Michaela Watkins

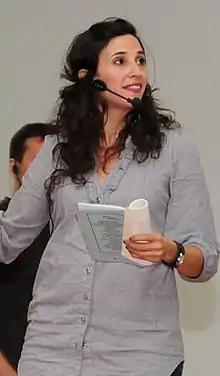
Watkins in January 2010

Michaela Watkins (born December 14, 1971) is an American actress and comedian. After several years performing with the Los Angeles comedy troupe The Groundlings, Watkins achieved widespread attention for her brief stint as a featured player on the NBC sketch comedy series "Saturday Night Live" during its 34th season between 2008 and 2009. Since leaving "SNL", she has starred on the Hulu series "Casual" and on the short-lived sitcoms "The Unicorn" and "Trophy Wife". Watkins has also had recurring roles on other television series, such as "The New Adventures of Old Christine", ""Catastrophe"", "Enlightened" and "Search Party" and appeared in films such as "The Back-up Plan" (2010), "Wanderlust" (2012), "Enough Said" (2013), "Sword of Trust" (2019), and "Suze" (2023).